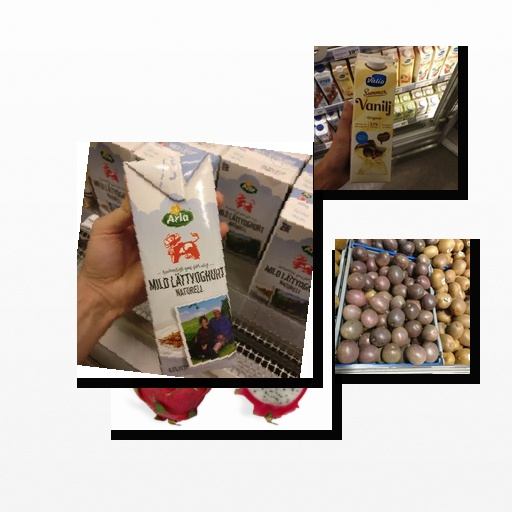
Food items: vanilla_yoghurt, dragon_fruit, passion_fruit, natural_low_fat_yogurt